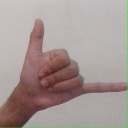
अक्षर: द